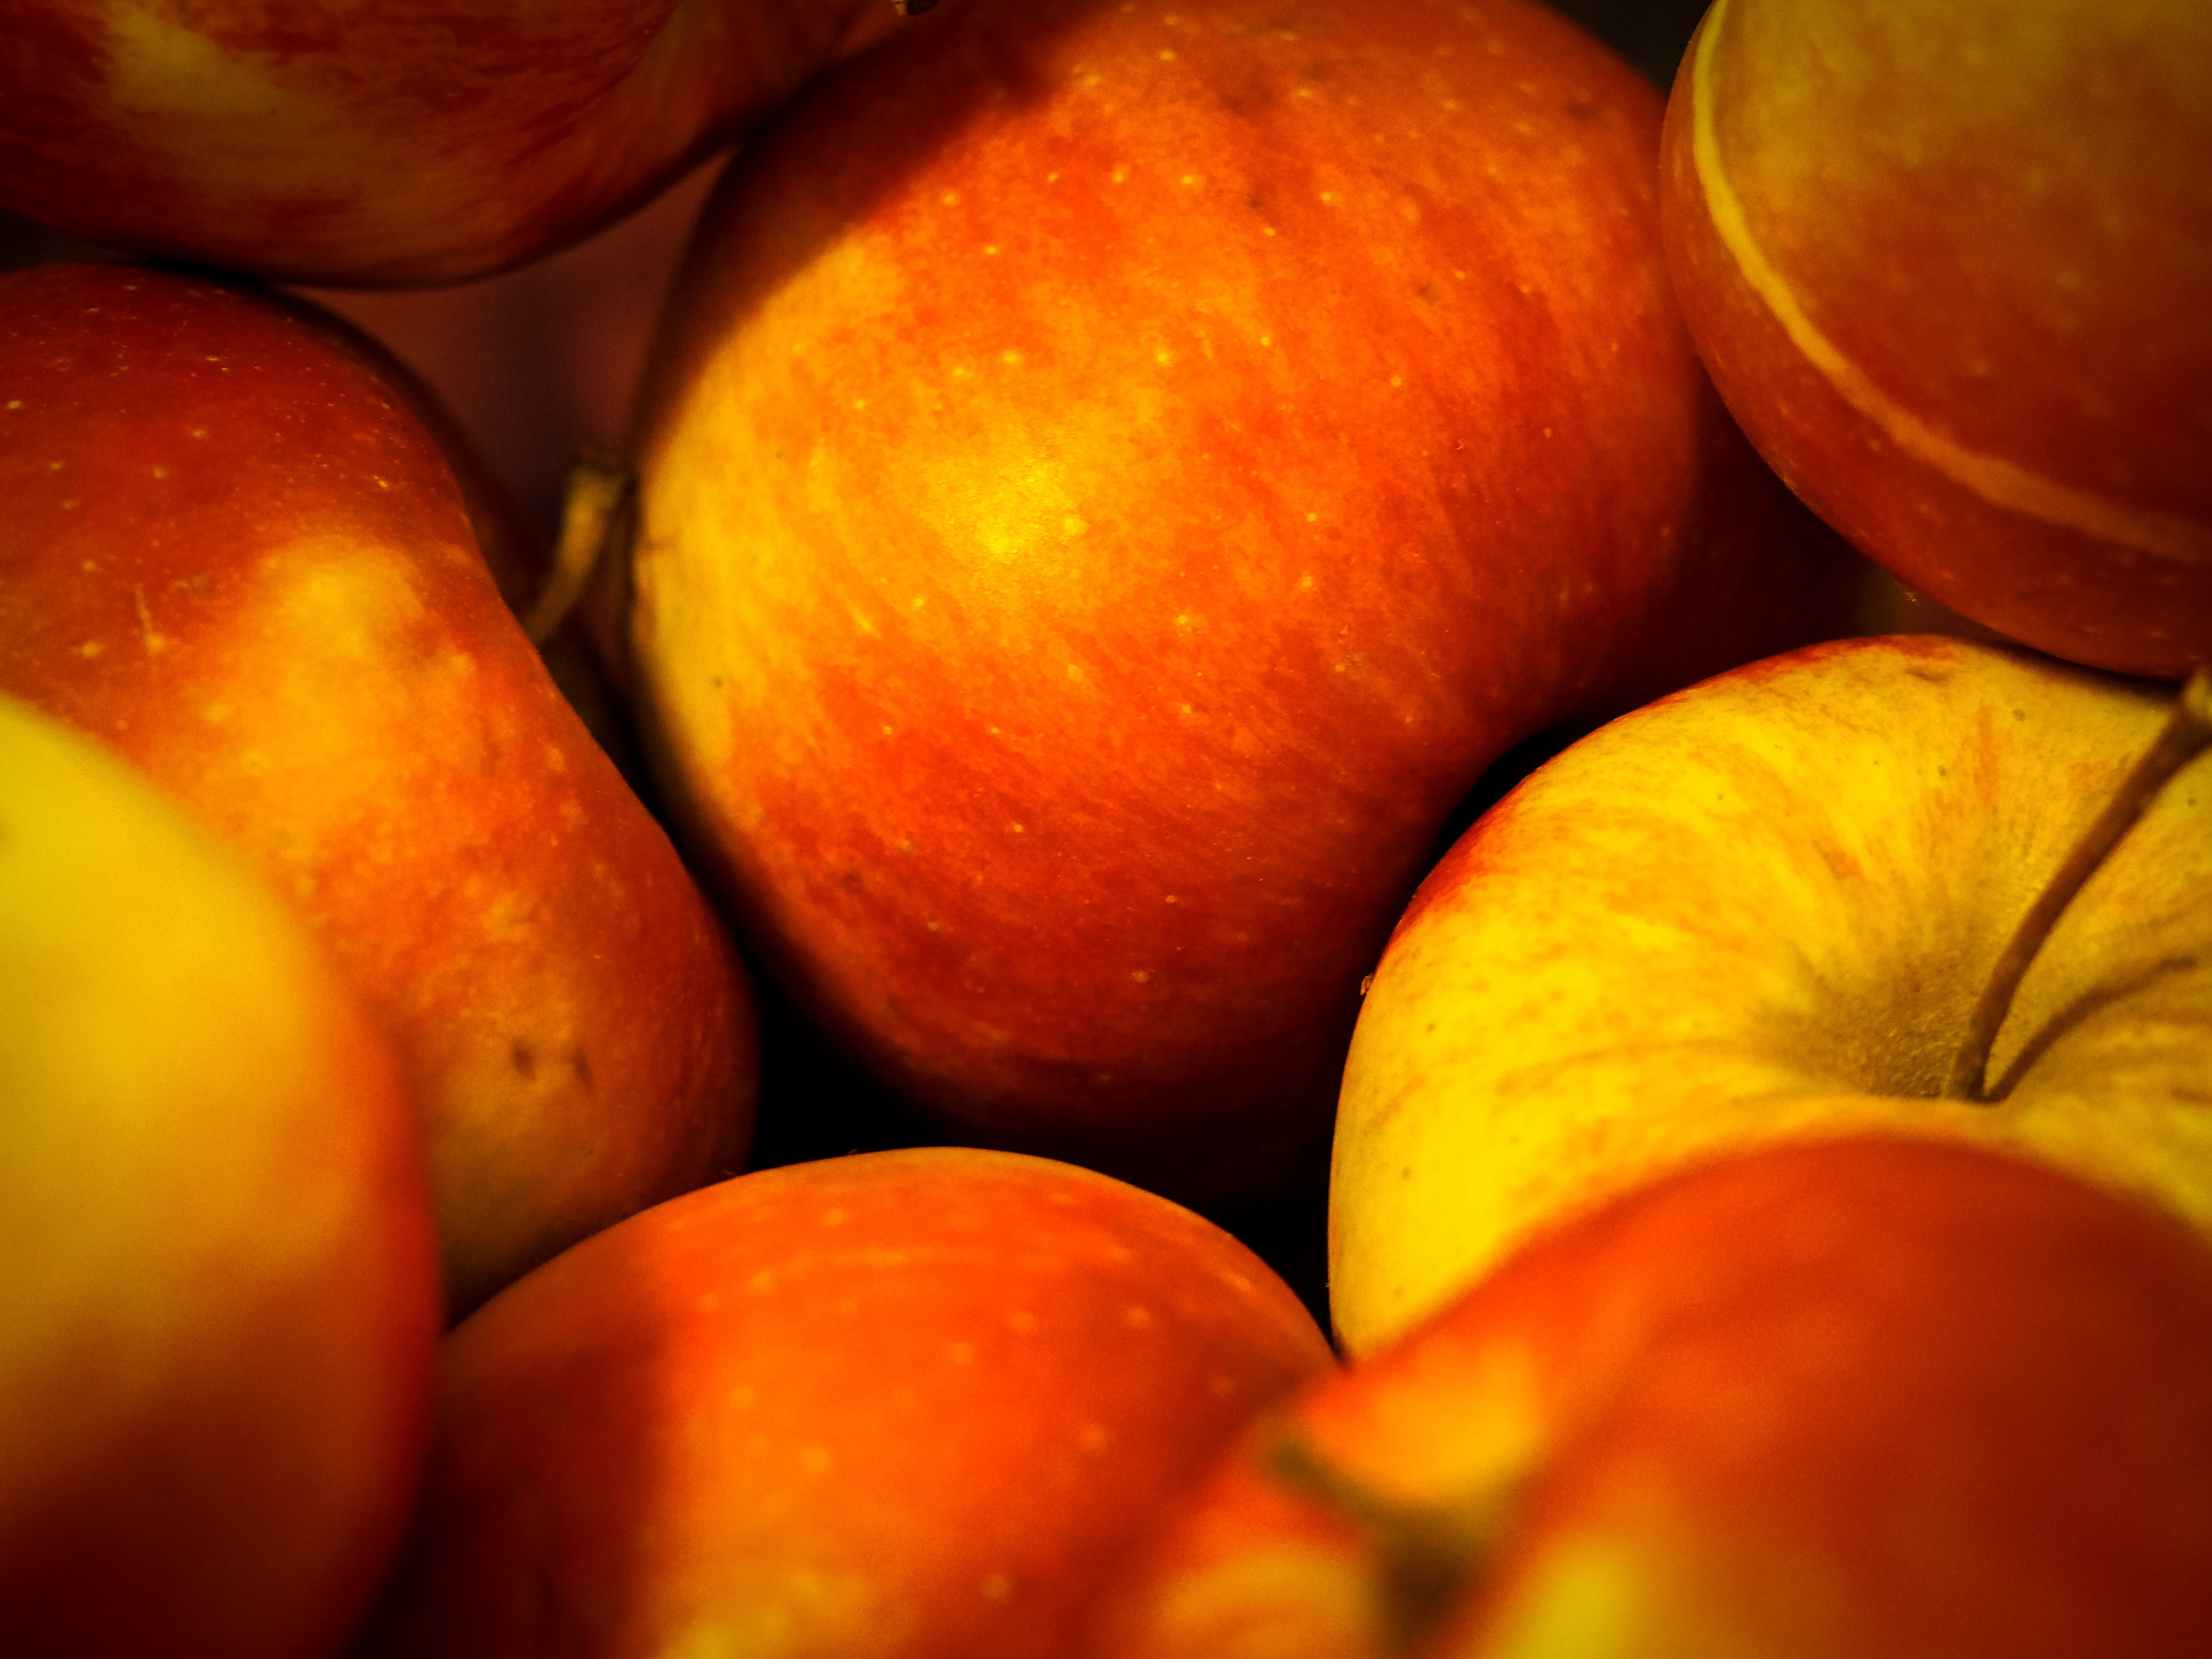
apple, plant, fruit, sweet, orange, food, red, harvest, produce, color, autumn, healthy, eat, delicious, apricot, peach, fruits, tangerine, calabaza, clementine, vitamins, frisch, apple tree, kernobstgewaechs, flowering plant, rose family, nectarine, boskoop, land plant, rose order